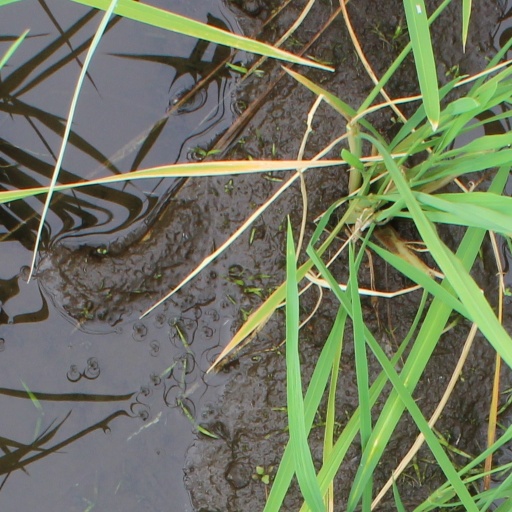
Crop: rice